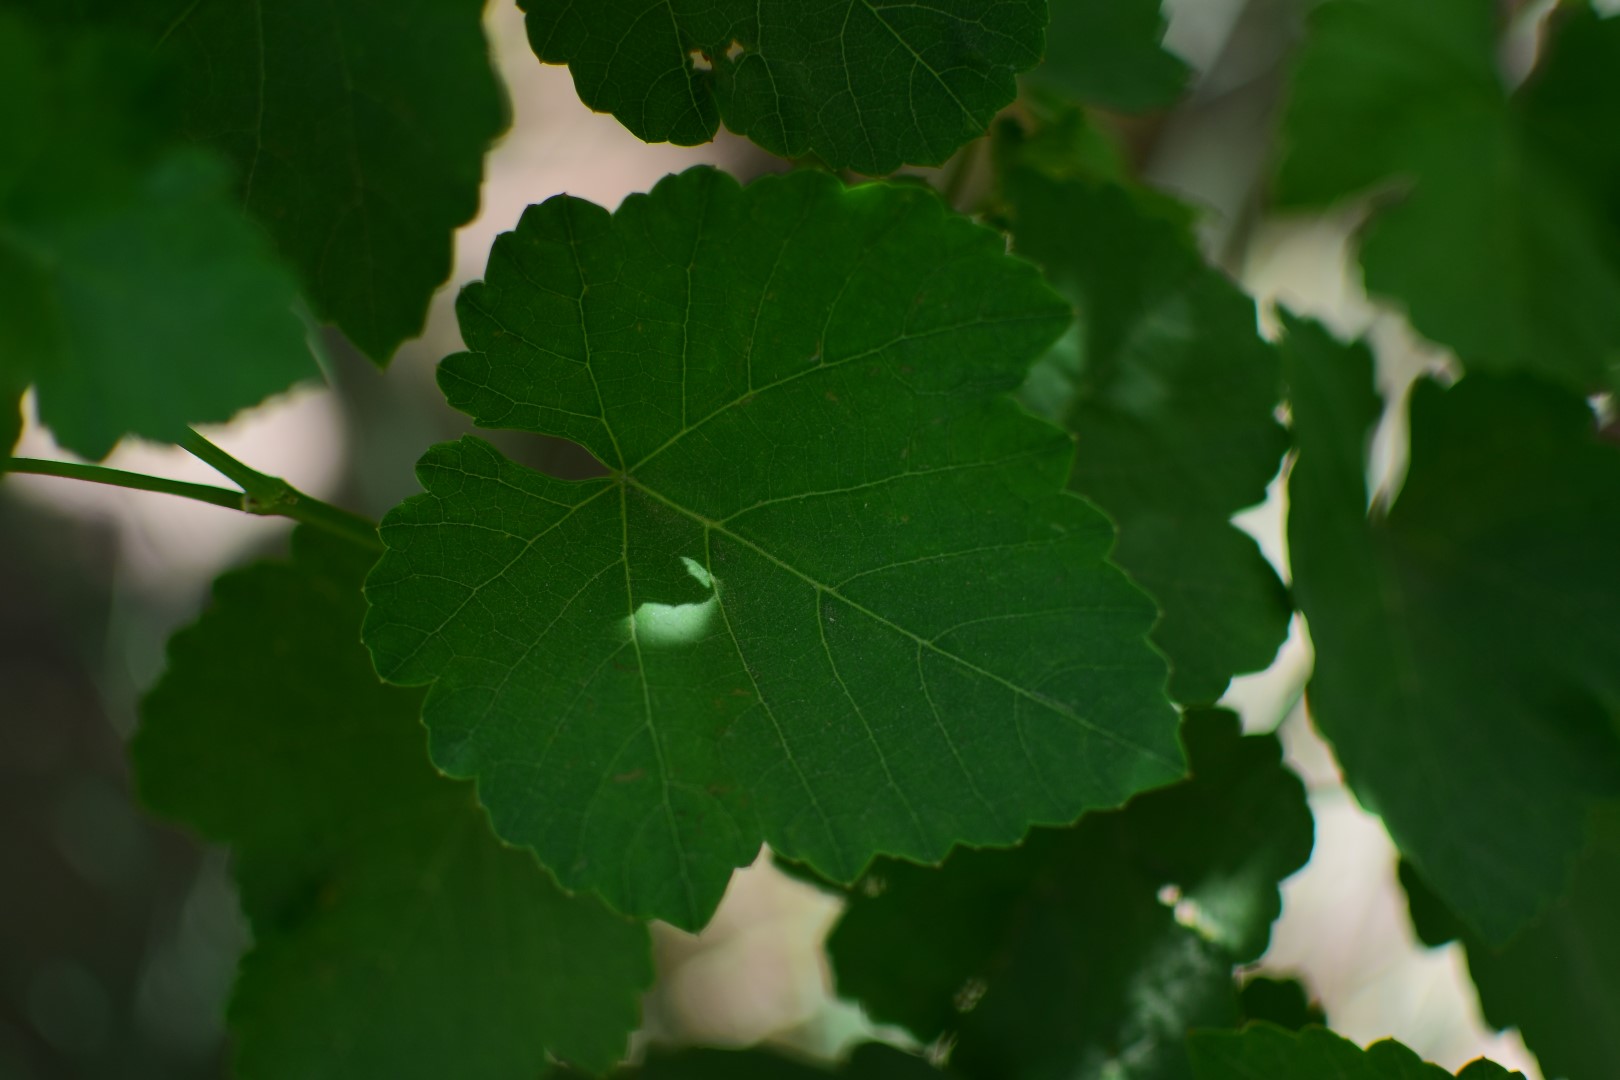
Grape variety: Shdah